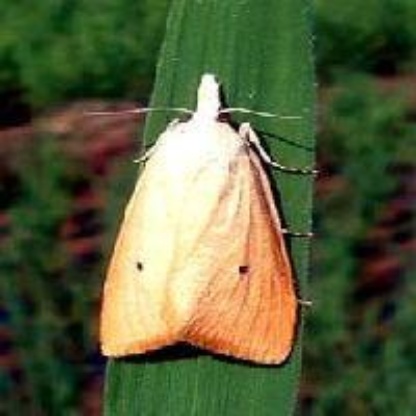
Nhãn: Sâu đục thân (Rice yellow stem borer)